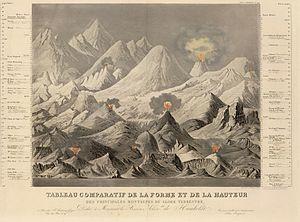
Le plus haut sommet du monde par rapport au niveau de la mer est reconnu depuis 1856 comme étant l'Everest dans l'Himalaya, à 8 848 m d'altitude.